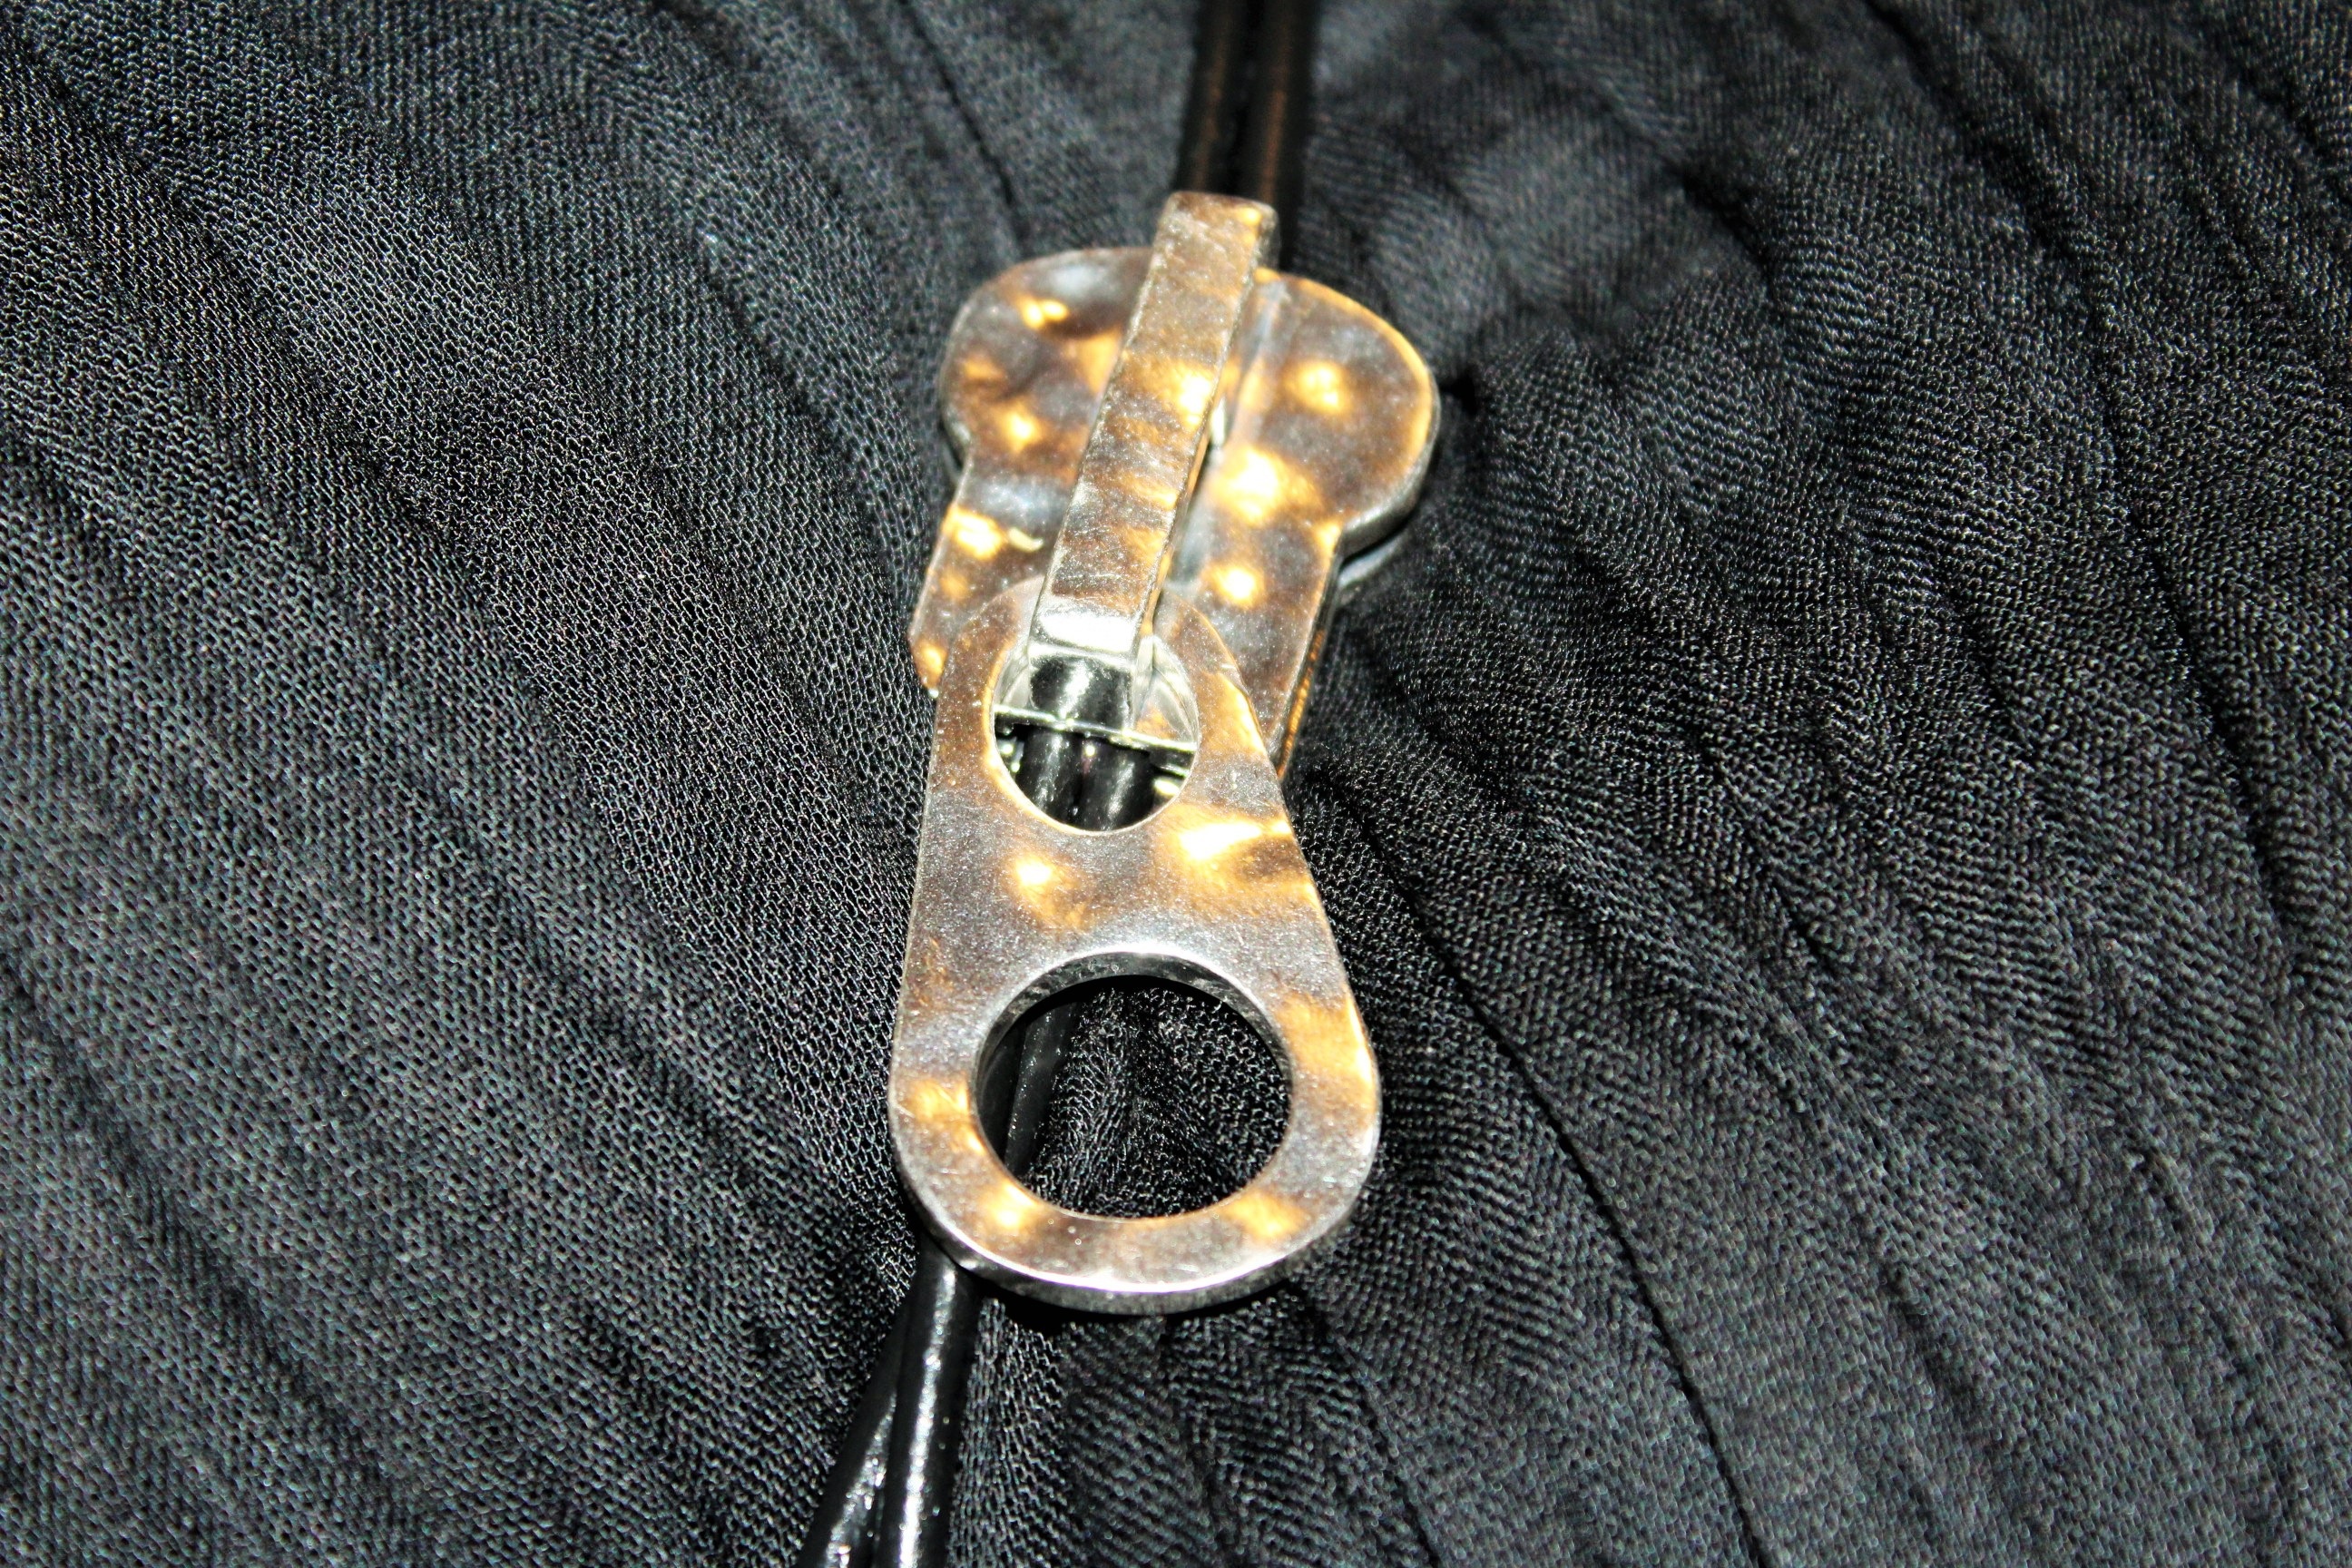
chain, metal, necklace, jewellery, silver, shiny, zipper, trailers, pendant, fashion accessory